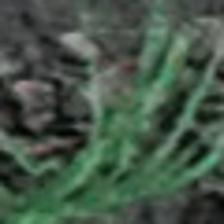
Label: single